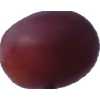
Label: pink_grape